Shōgun: The Musical

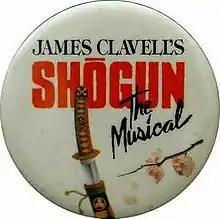
Promotional Button

Shōgun: The Musical is a musical with a book and lyrics by John Driver and music by Paul Chihara.